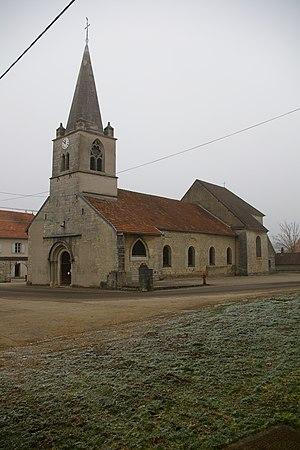
L'église vue du Sud-Ouest. On distingue sont portail roman
Fertans est une commune française située dans le département du Doubs, en région Bourgogne-Franche-Comté.
Cet article recense les monuments historiques du Doubs, à l'exclusion de ceux de Besançon et Montbéliard qui font l'objet de deux articles séparés.